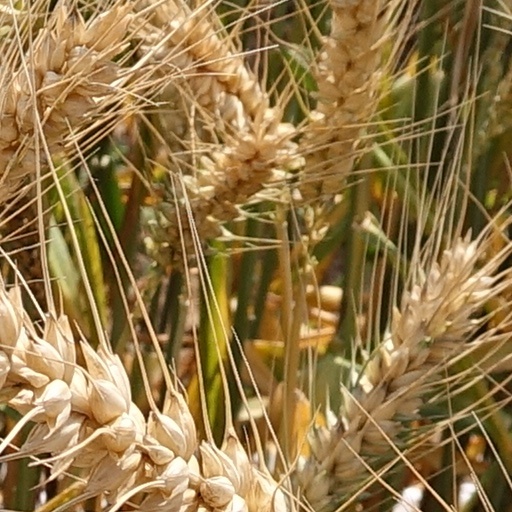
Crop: wheat